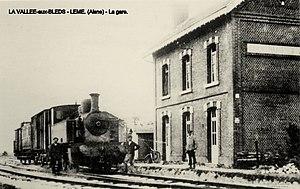
Carte postale de l'ancienne gare
Lemé est une commune française située dans le département de l'Aisne, en région Hauts-de-France.
La Vallée-au-Blé est une commune française située dans le département de l'Aisne, en région Hauts-de-France.